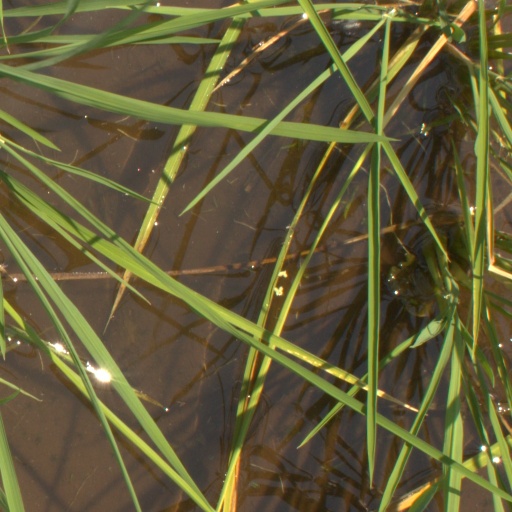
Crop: rice